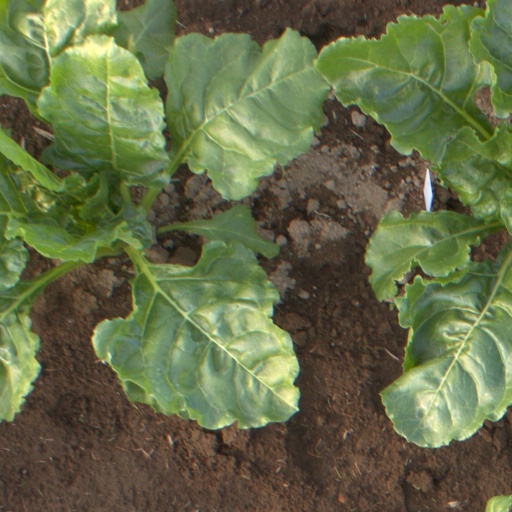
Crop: sugar beet